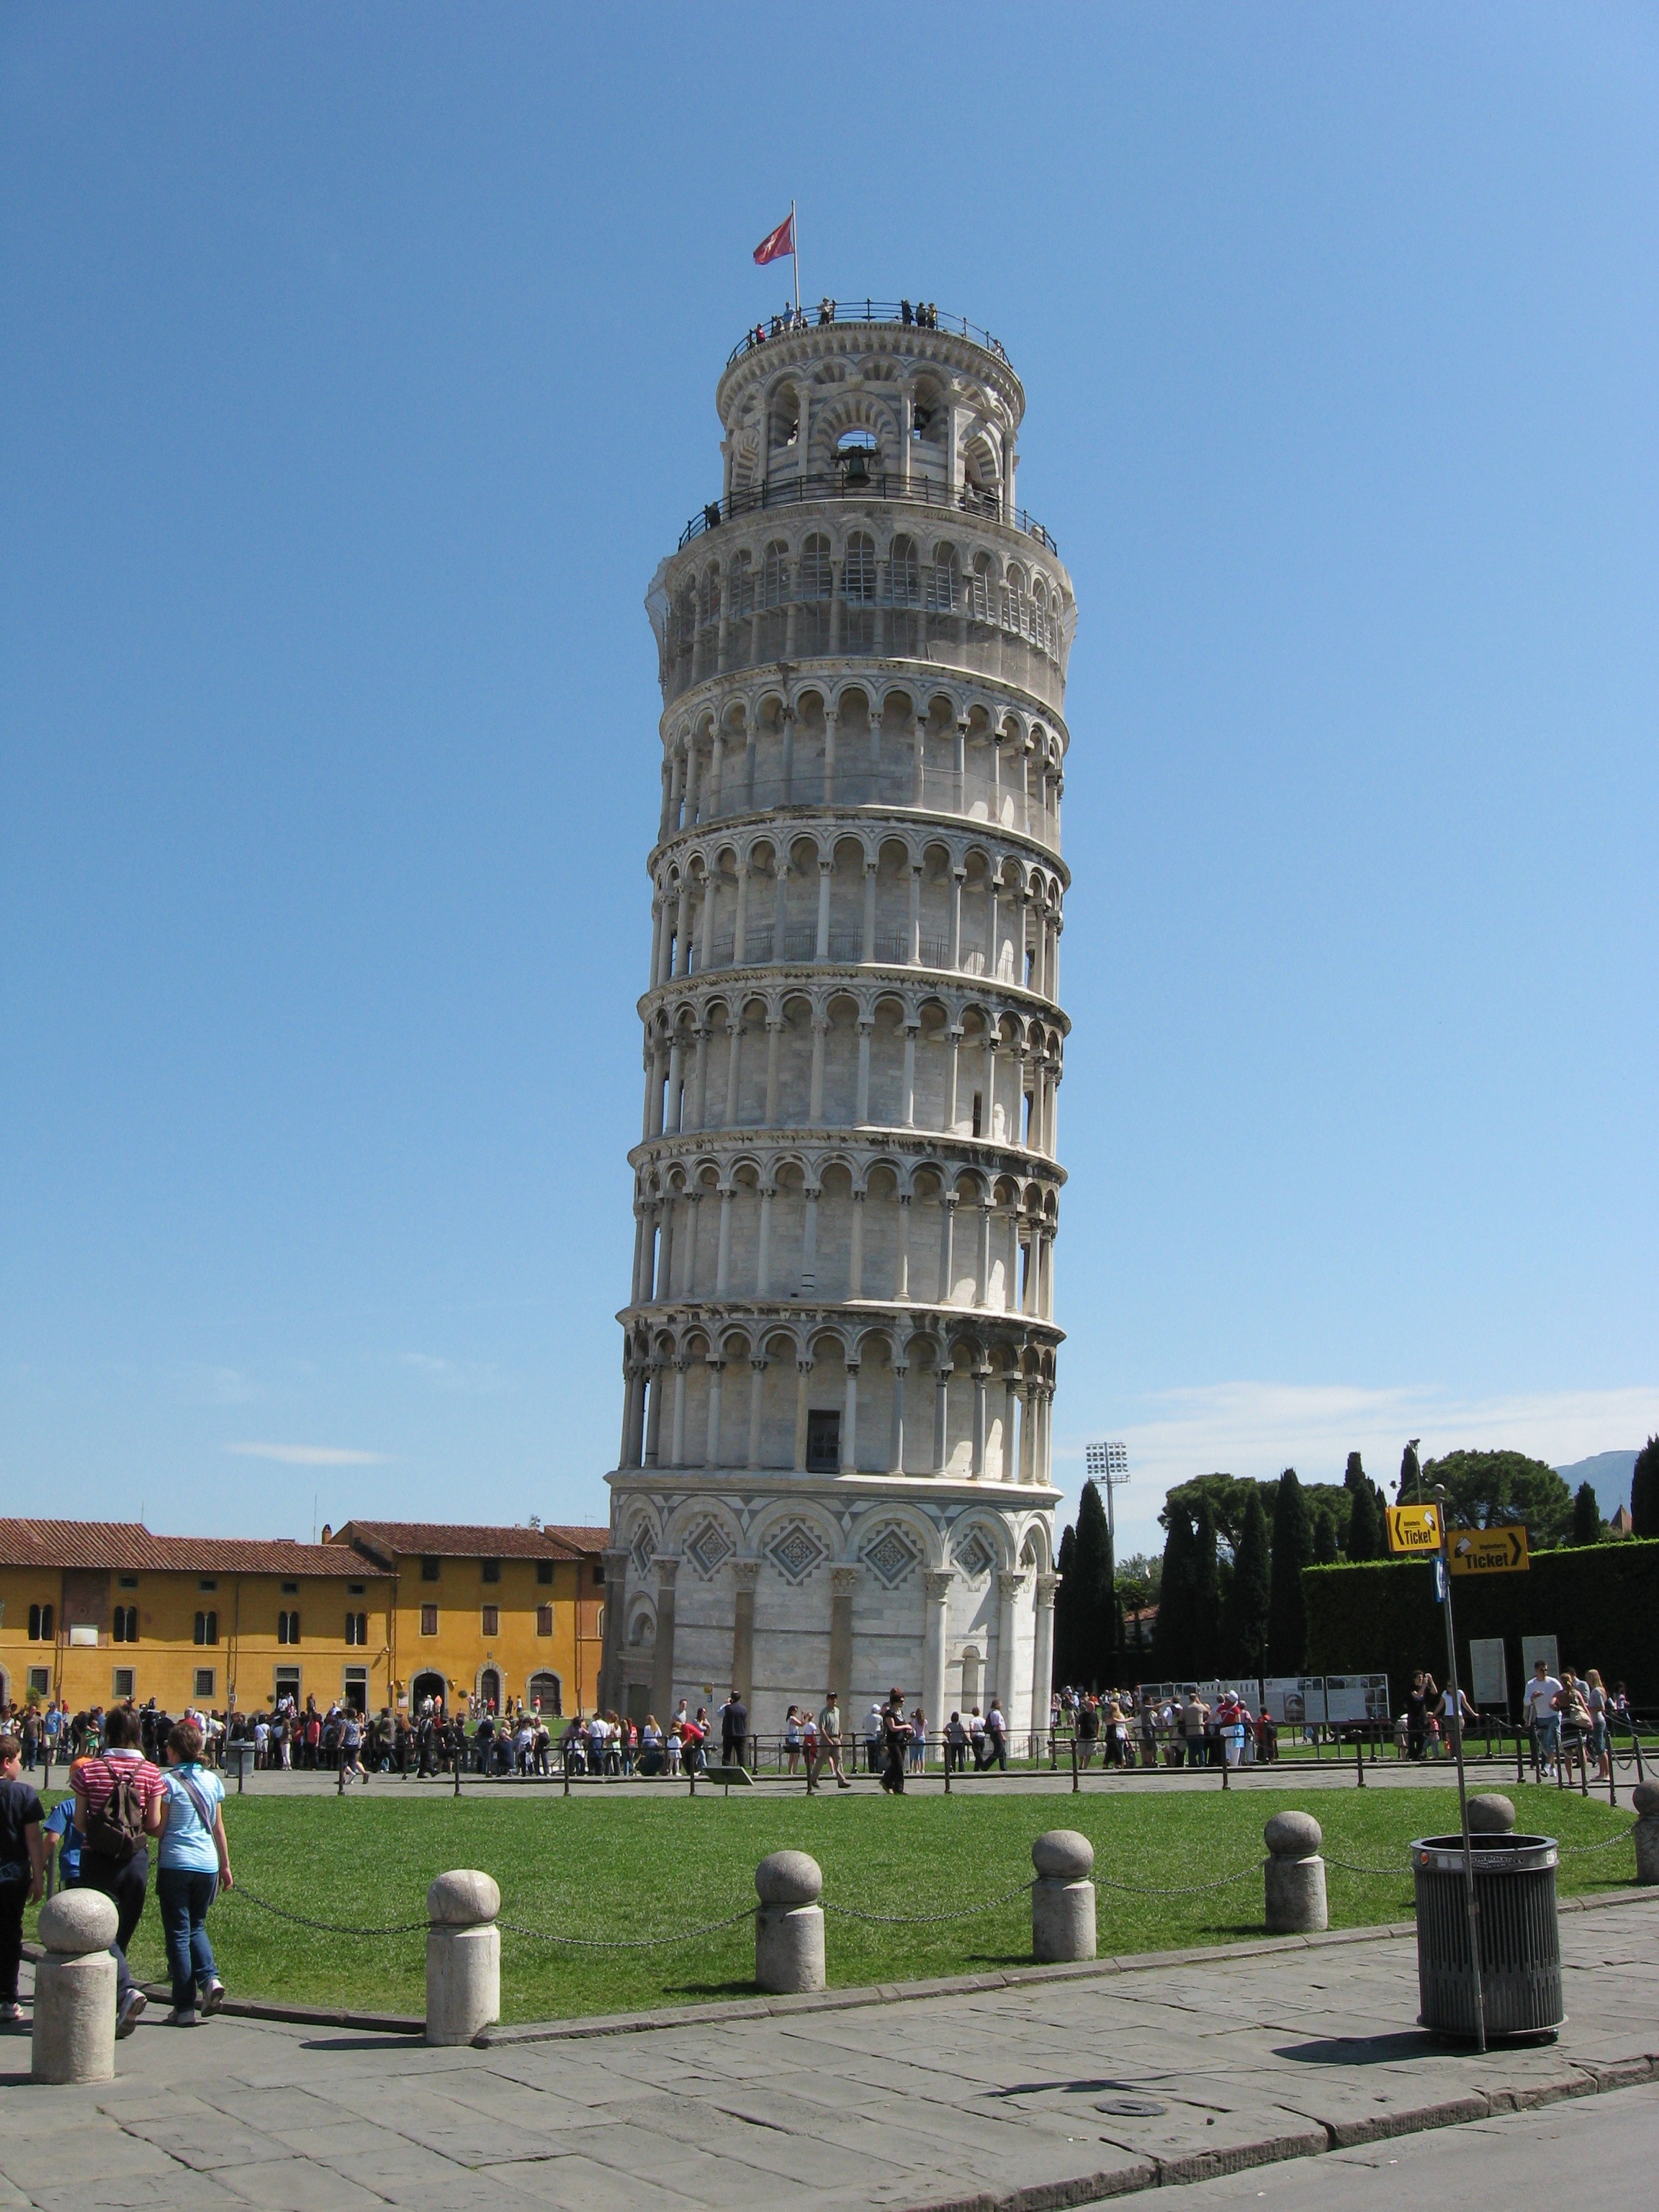
monument, travel, tower, holiday, landmark, tower block, pisa, leaning tower, control tower